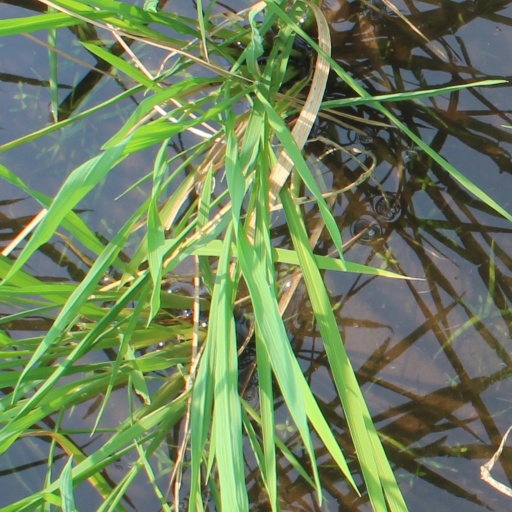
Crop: rice